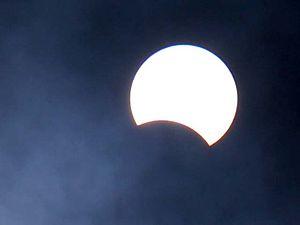
L’éclipse solaire du 22 juillet 2009 est la 6ᵉ éclipse solaire totale du XXIᵉ siècle. C’était aussi la plus longue éclipse totale de ce siècle.